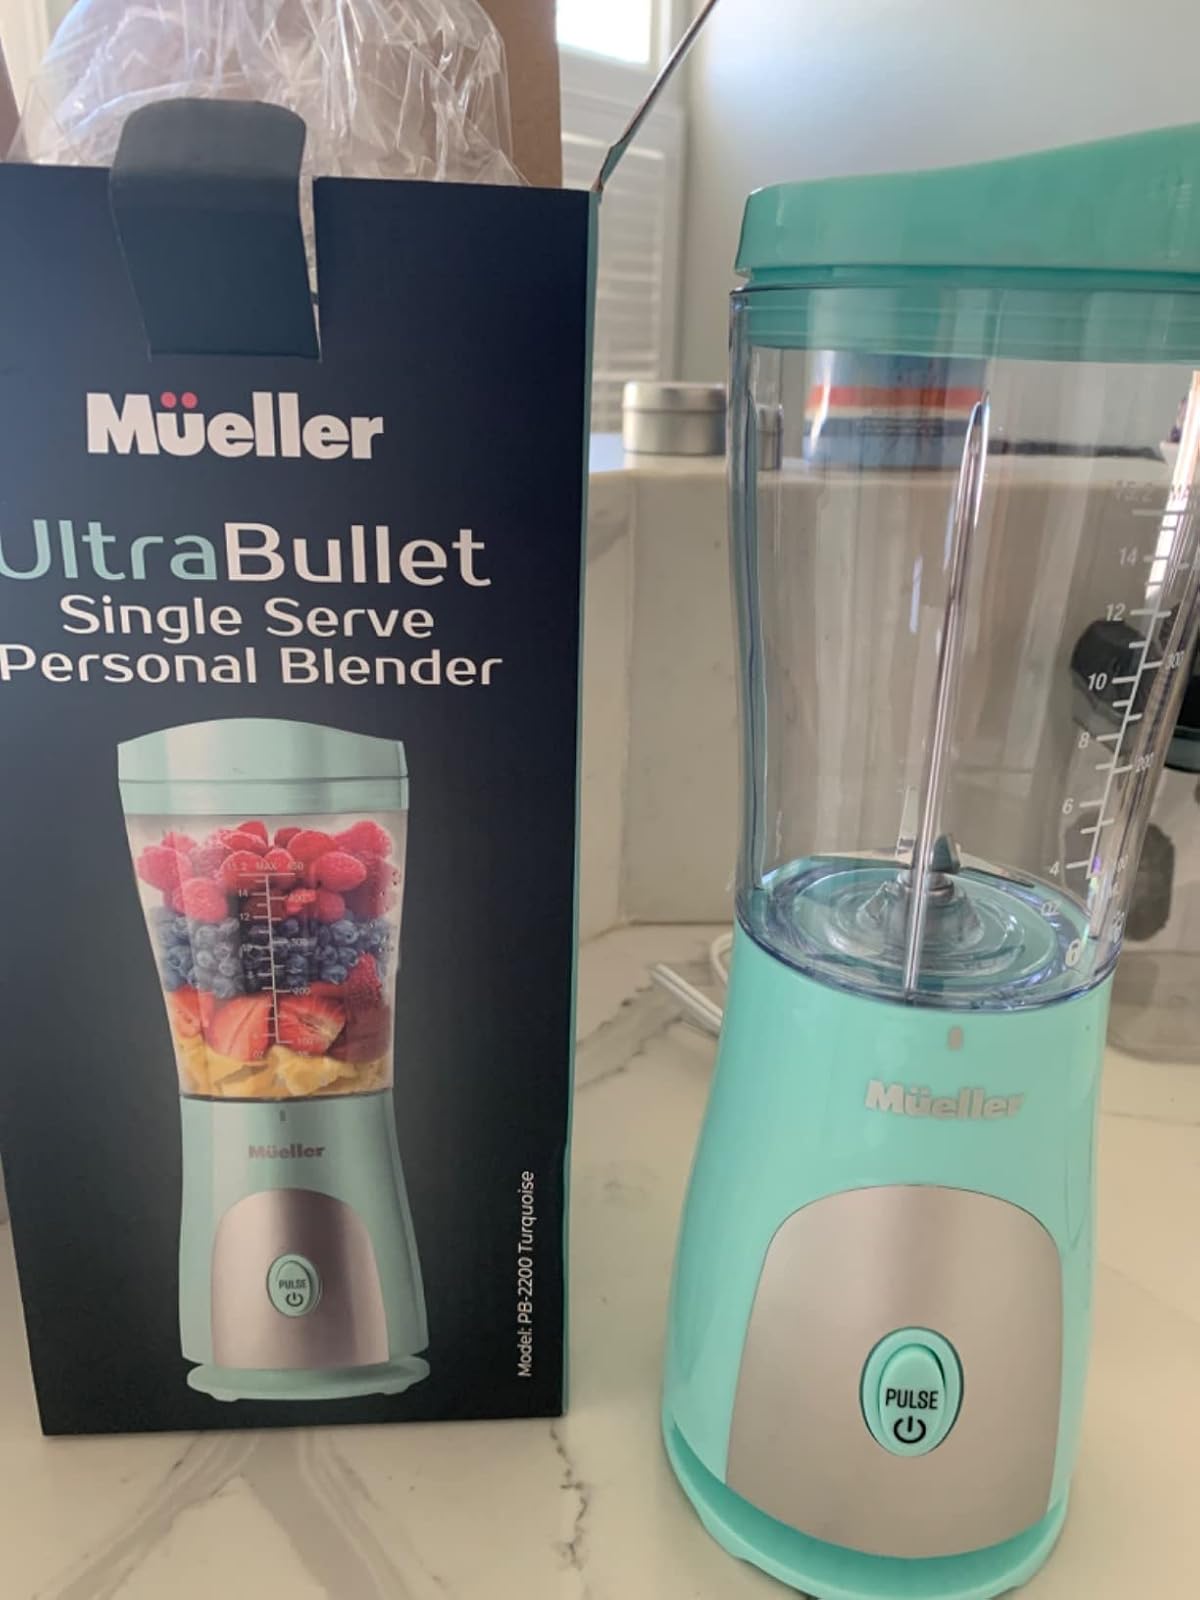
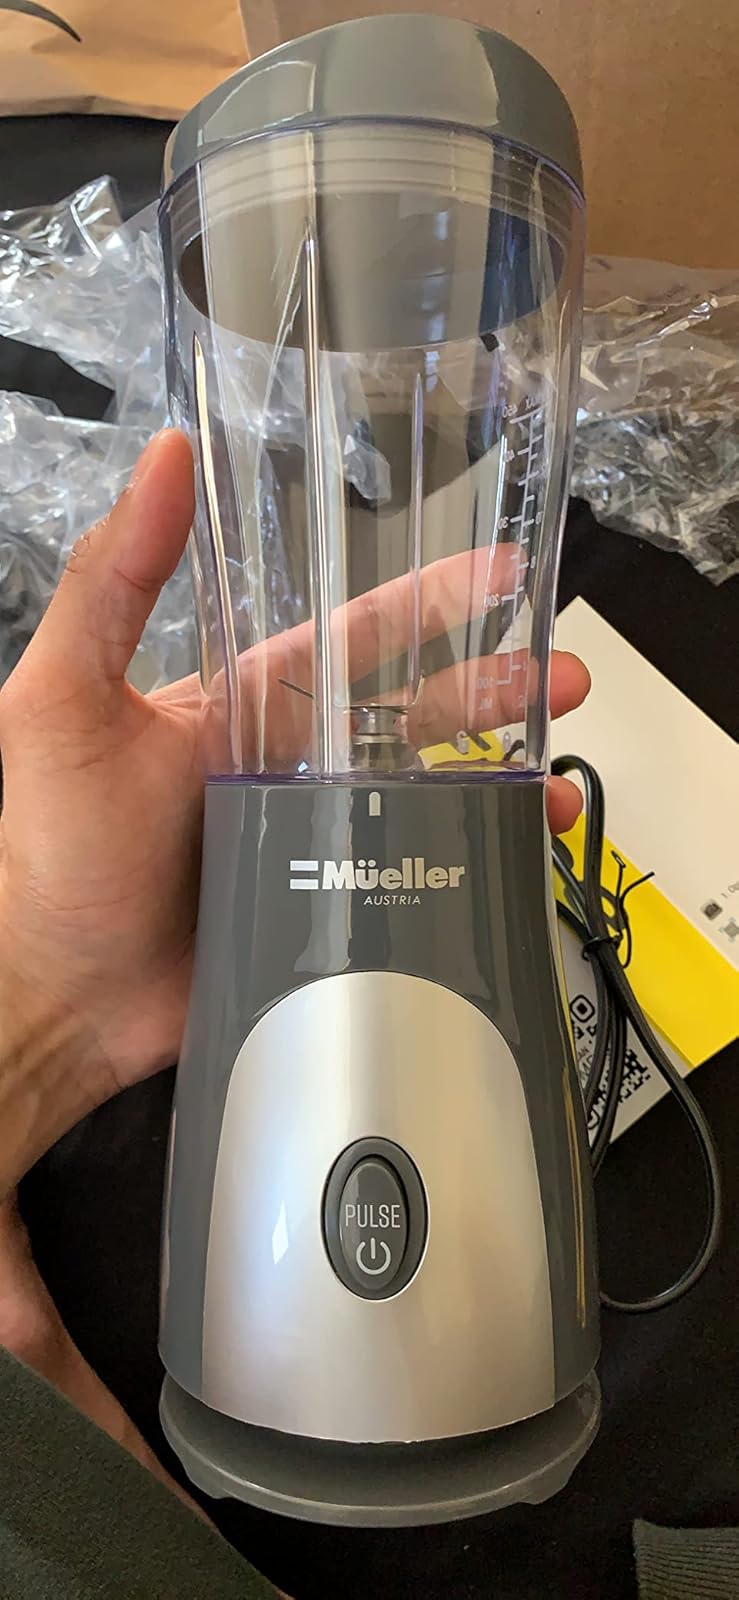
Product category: items_blender
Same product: no